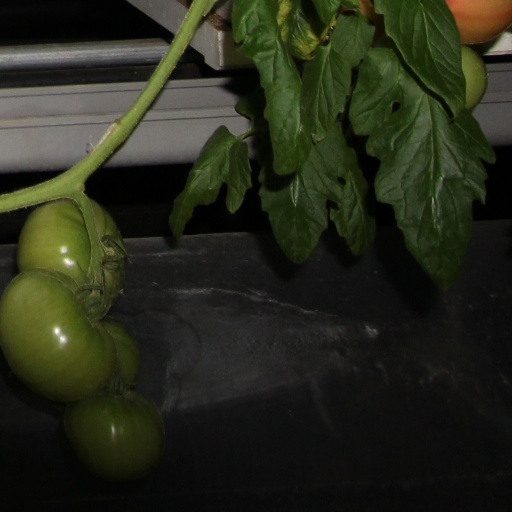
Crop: tomato